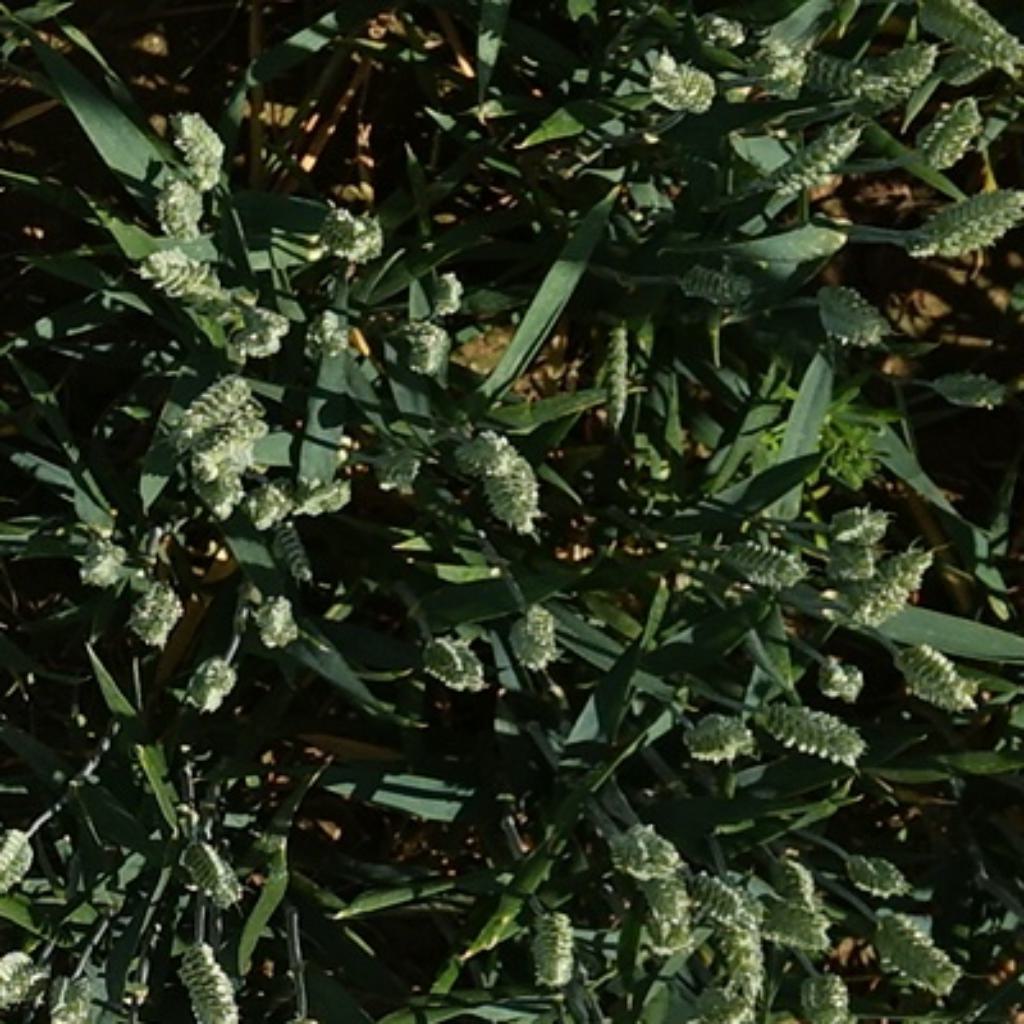
Country: France
Location: VLB
Wheat development stage: Filling